Question: Please indicate a possible affordance area of baseball bat that can be used for holding
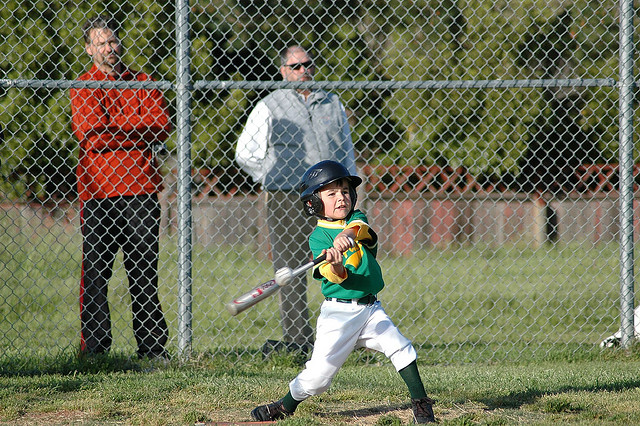
Answer: [312.5, 228, 375.5, 271]